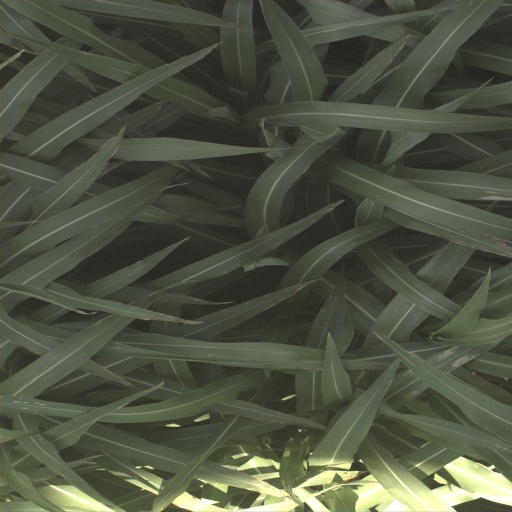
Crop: sorghum